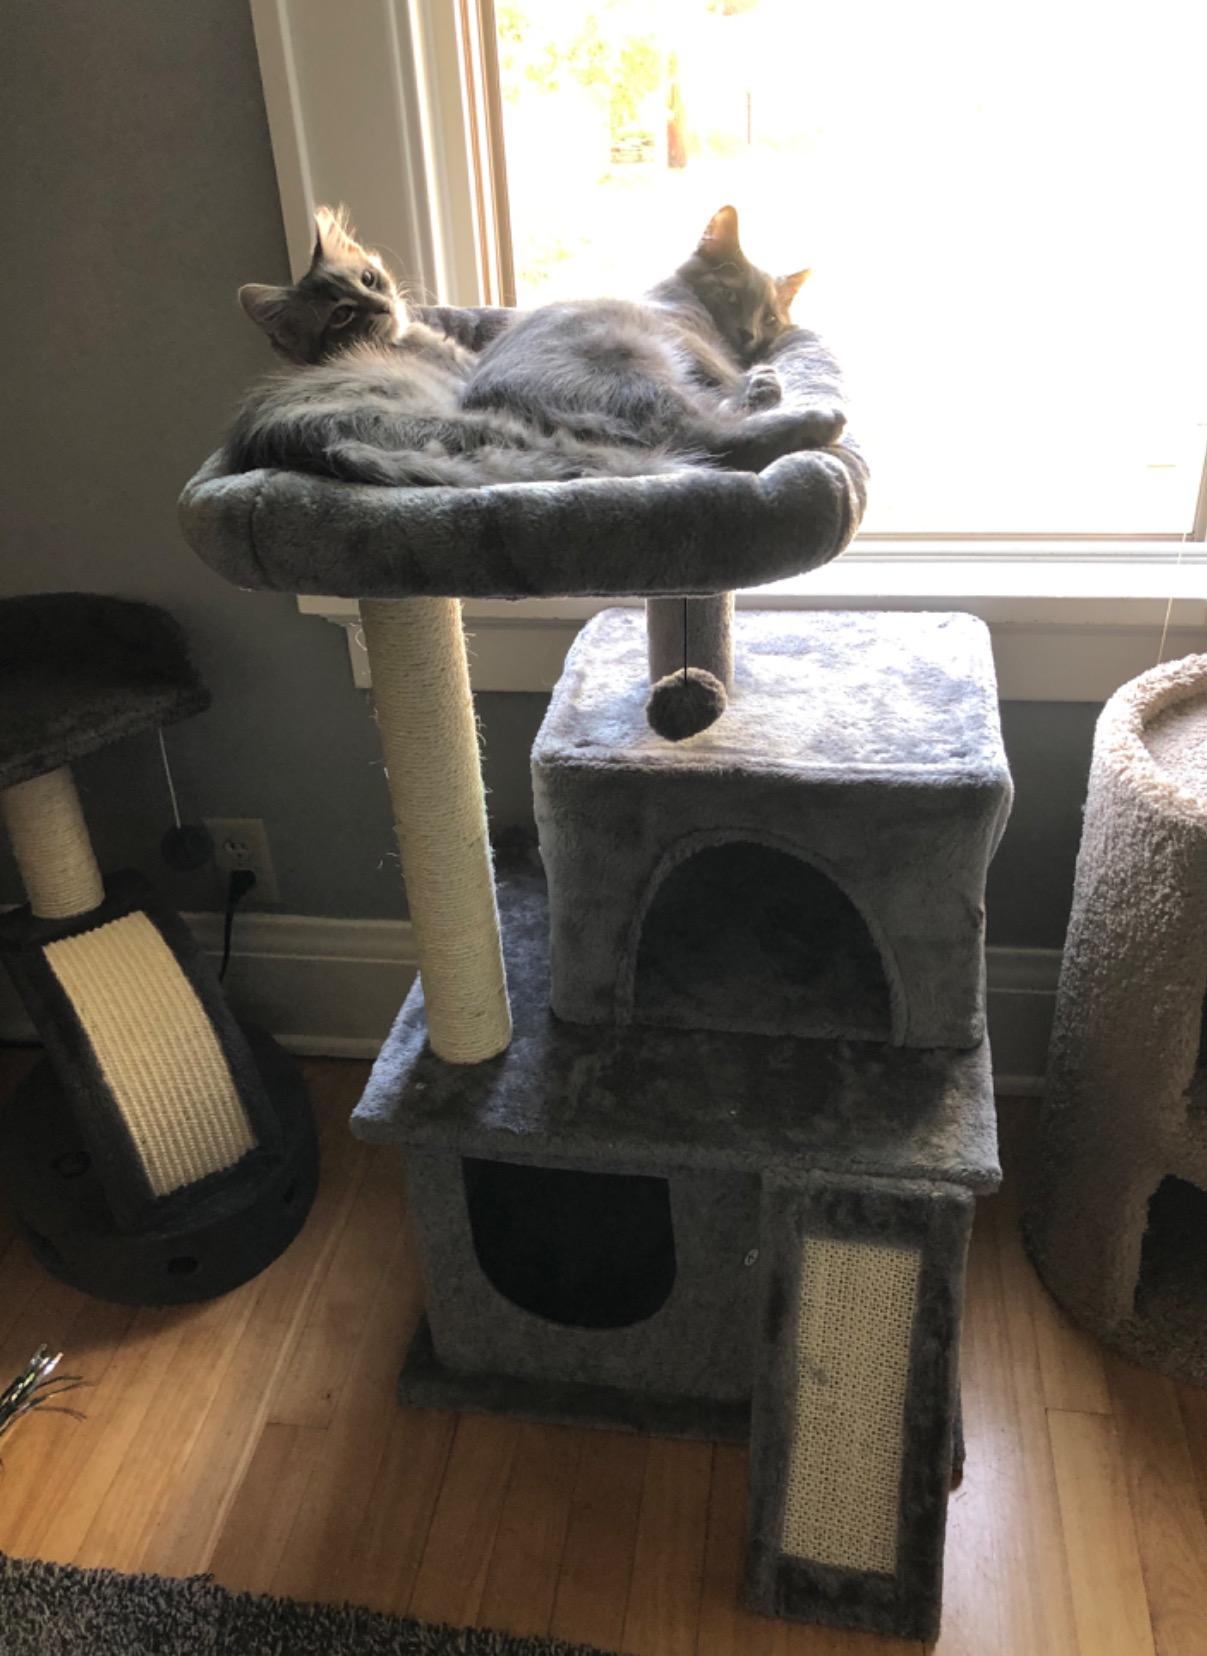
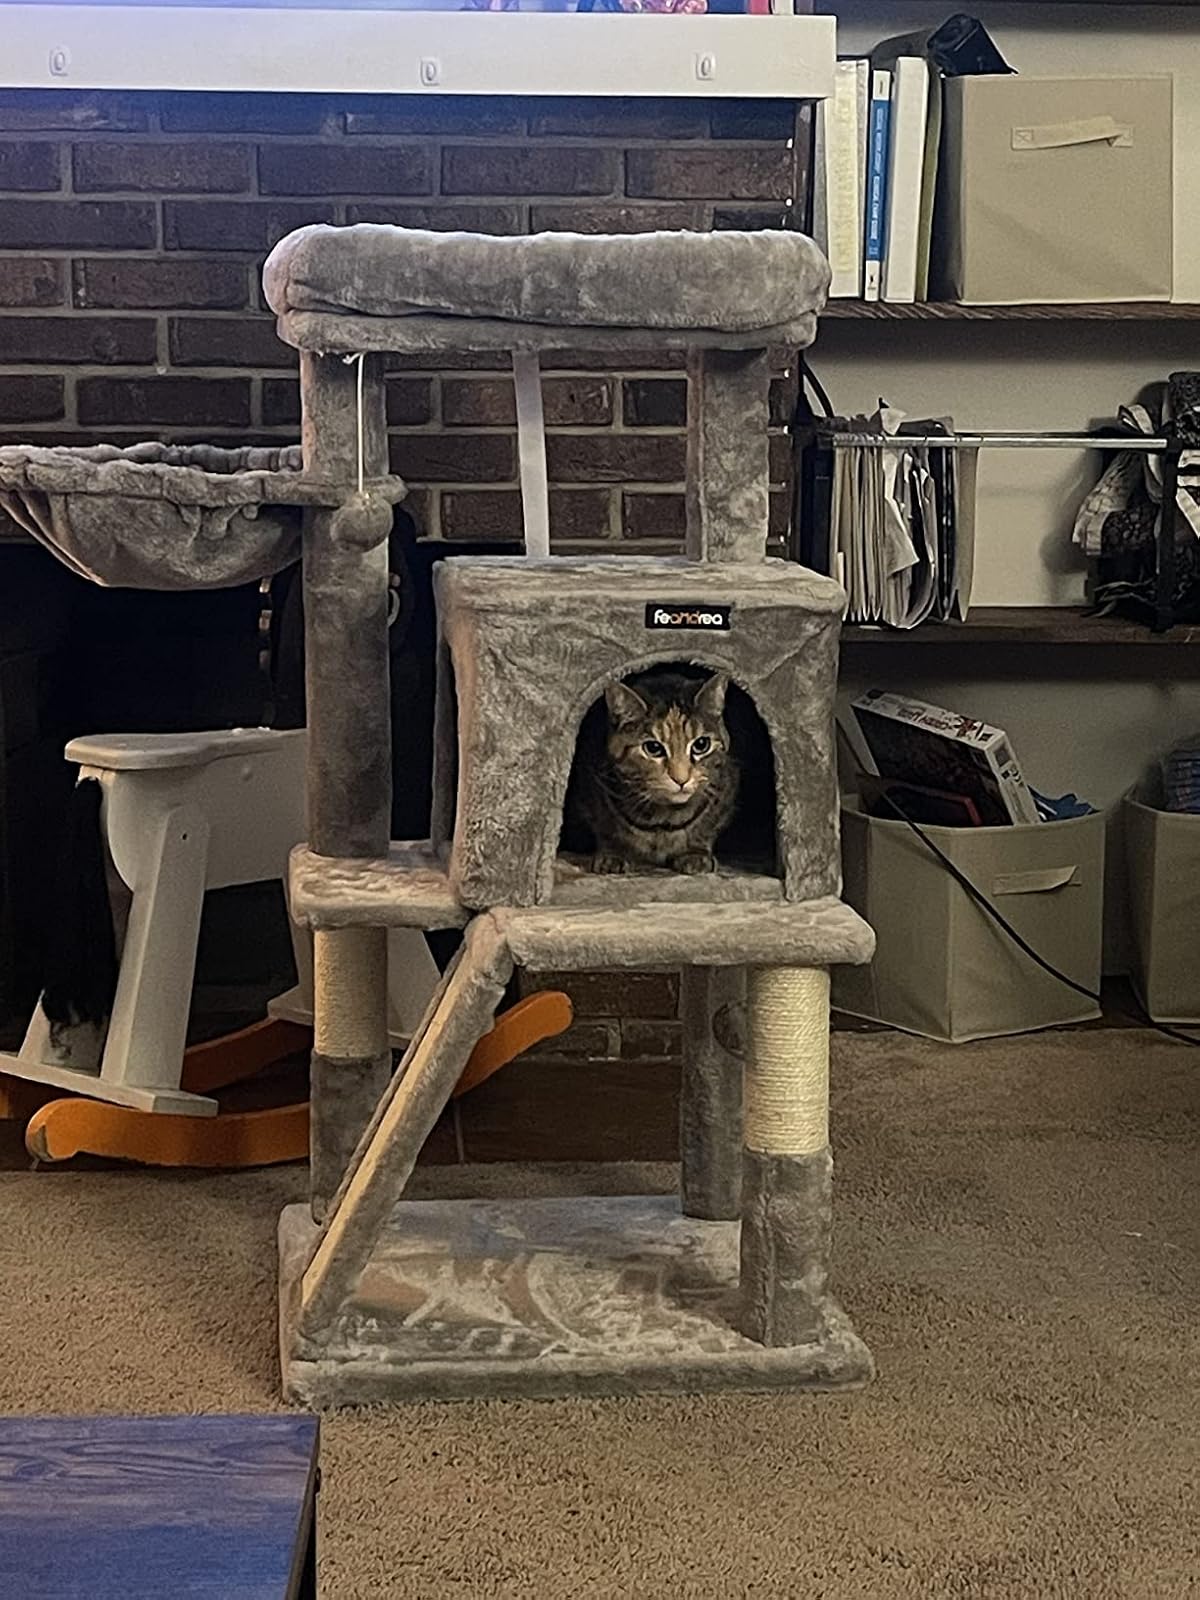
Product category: items_cat tree
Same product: no